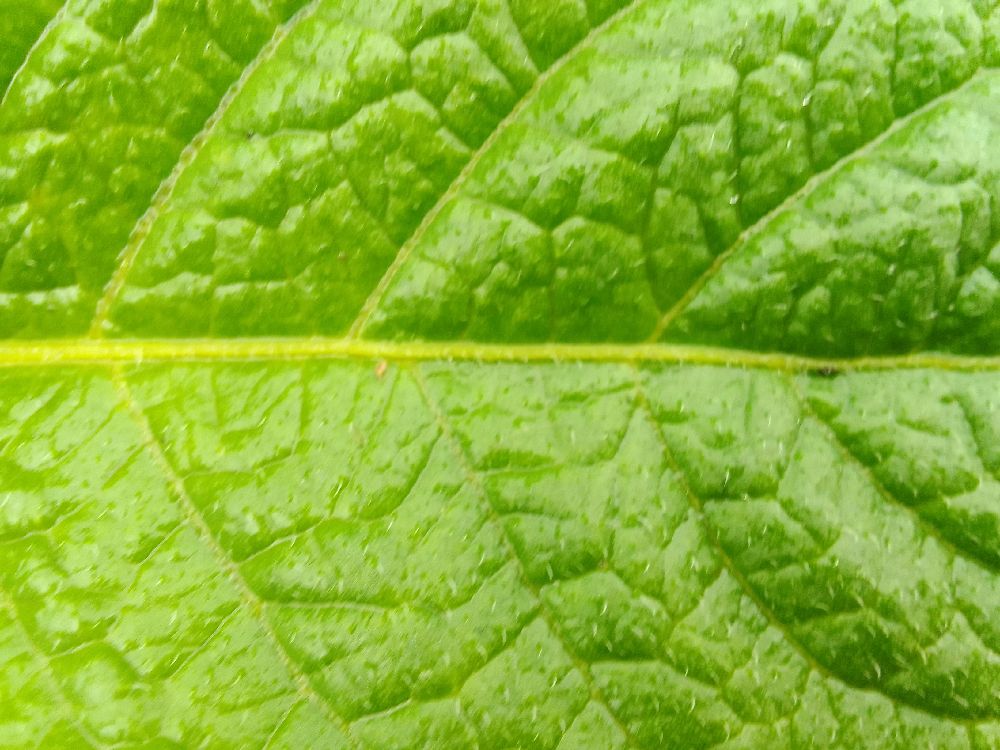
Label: Healthy